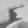
ASL letter: G